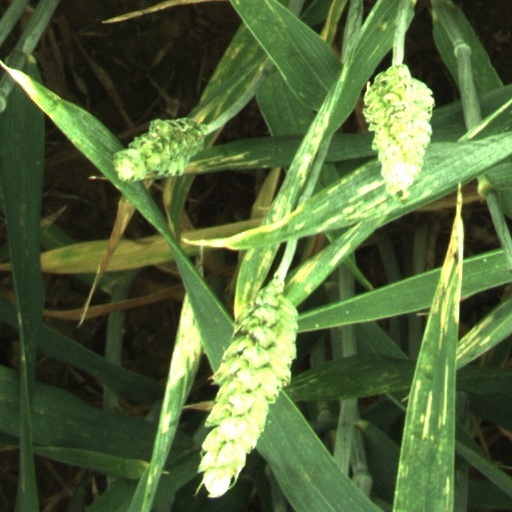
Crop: wheat